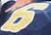
Number: 6